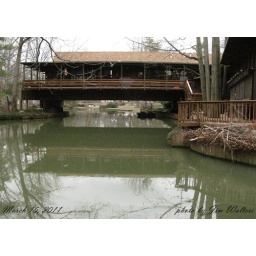
If you look above the white exclamation point just above the center of the house you see the duck that just took off from the water.